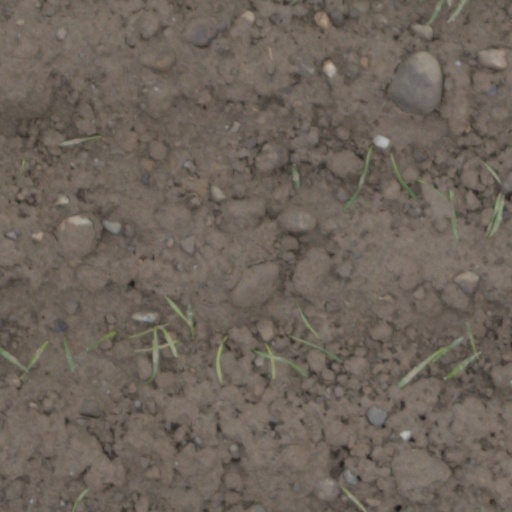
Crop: wheat